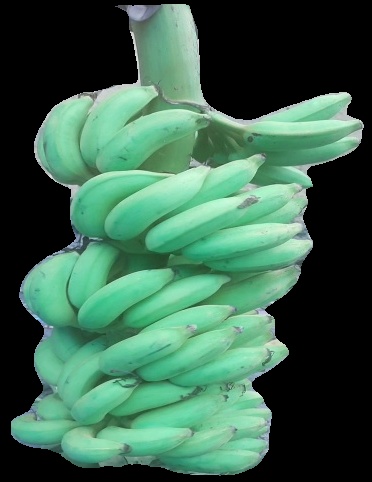
Variety: elakki-bale
Grade: grade2